Cotswold Airport

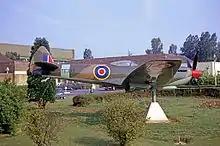
The RAF Kemble main entrance area in 1967 with a pre-war hangar in the left background and a Spitfire as gate guardian

From 1966 until 1983, Kemble housed the Red Arrows, the RAF's aerobatic display team, which operated Folland Gnats and BAe Hawks. After the Red Arrows moved to RAF Scampton, the station was used by the US Air Force as a maintenance facility, initially for Fairchild Republic A-10 Thunderbolt II aircraft, followed by Northrop F-5s, McDonnell Douglas F-15 Eagles, Lockheed C-130 Hercules and Boeing KC-135 Stratotankers.